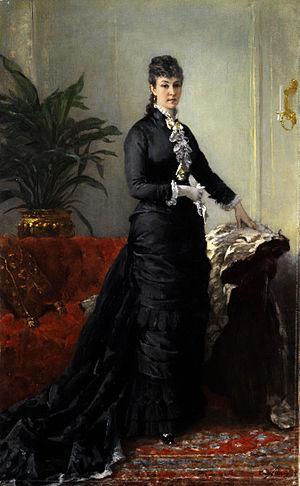
Eugène Faure est un peintre français, né le 14 juillet 1822 à Seyssinet, mort le 24 décembre 1878 à Bourg-Saint-Andéol.